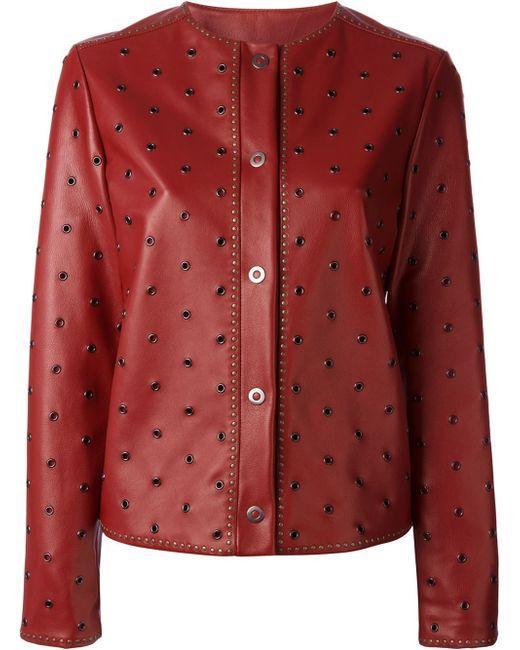
Stylische rote Partyjacke für Damen